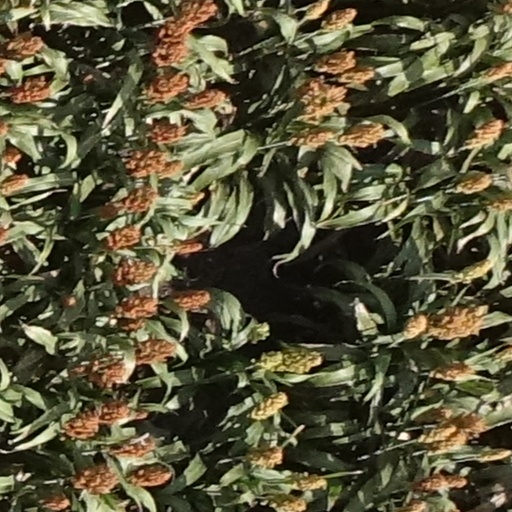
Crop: sorghum